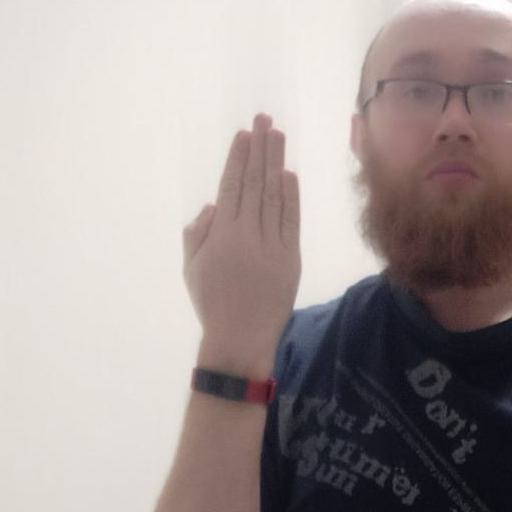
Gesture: stop_inverted